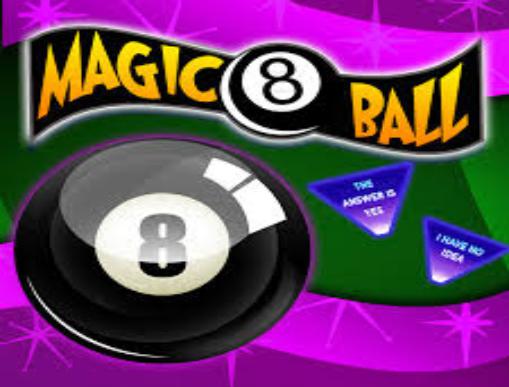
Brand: magic 8-ball
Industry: Leisure